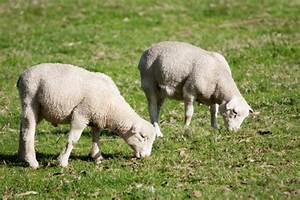
Label: sheep